Hiranuma Kiichirō

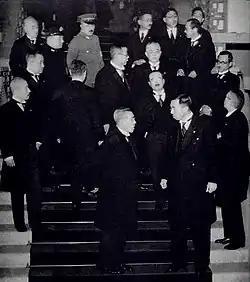
The Hiranuma Cabinet, including Minister-without-Portfolio Fumimaro Konoe (to the right of Hiranuma), Interior Minister Kōichi Kido (second row, between Hiranuma and Konoe), Naval Minister Mitsumasa Yonai (back row, with dark military suit) and War Minister Seishirō Itagaki (to the right of Yonai, with light military suit), 5 January 1939.

Hiranuma was Prime Minister of Japan from 5 January 1939 to 30 August 1939. His administration was dominated by the debate on whether Japan should ally itself with Germany against the Soviet Union. Hiranuma wanted an anticommunist pact, but feared a military alliance would commit Japan to war against the United States and the United Kingdom when most of its armed forces were already committed to the Second Sino-Japanese War.